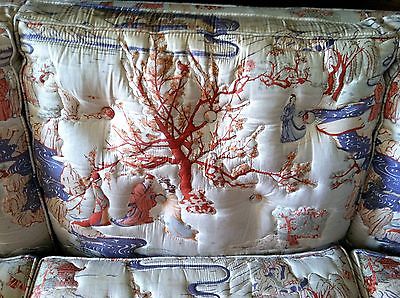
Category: sofa